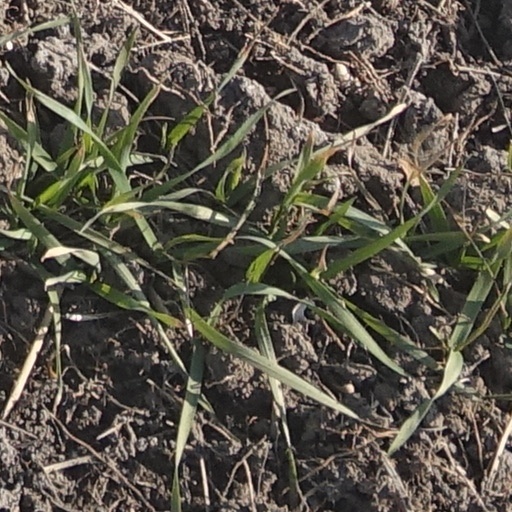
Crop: wheat